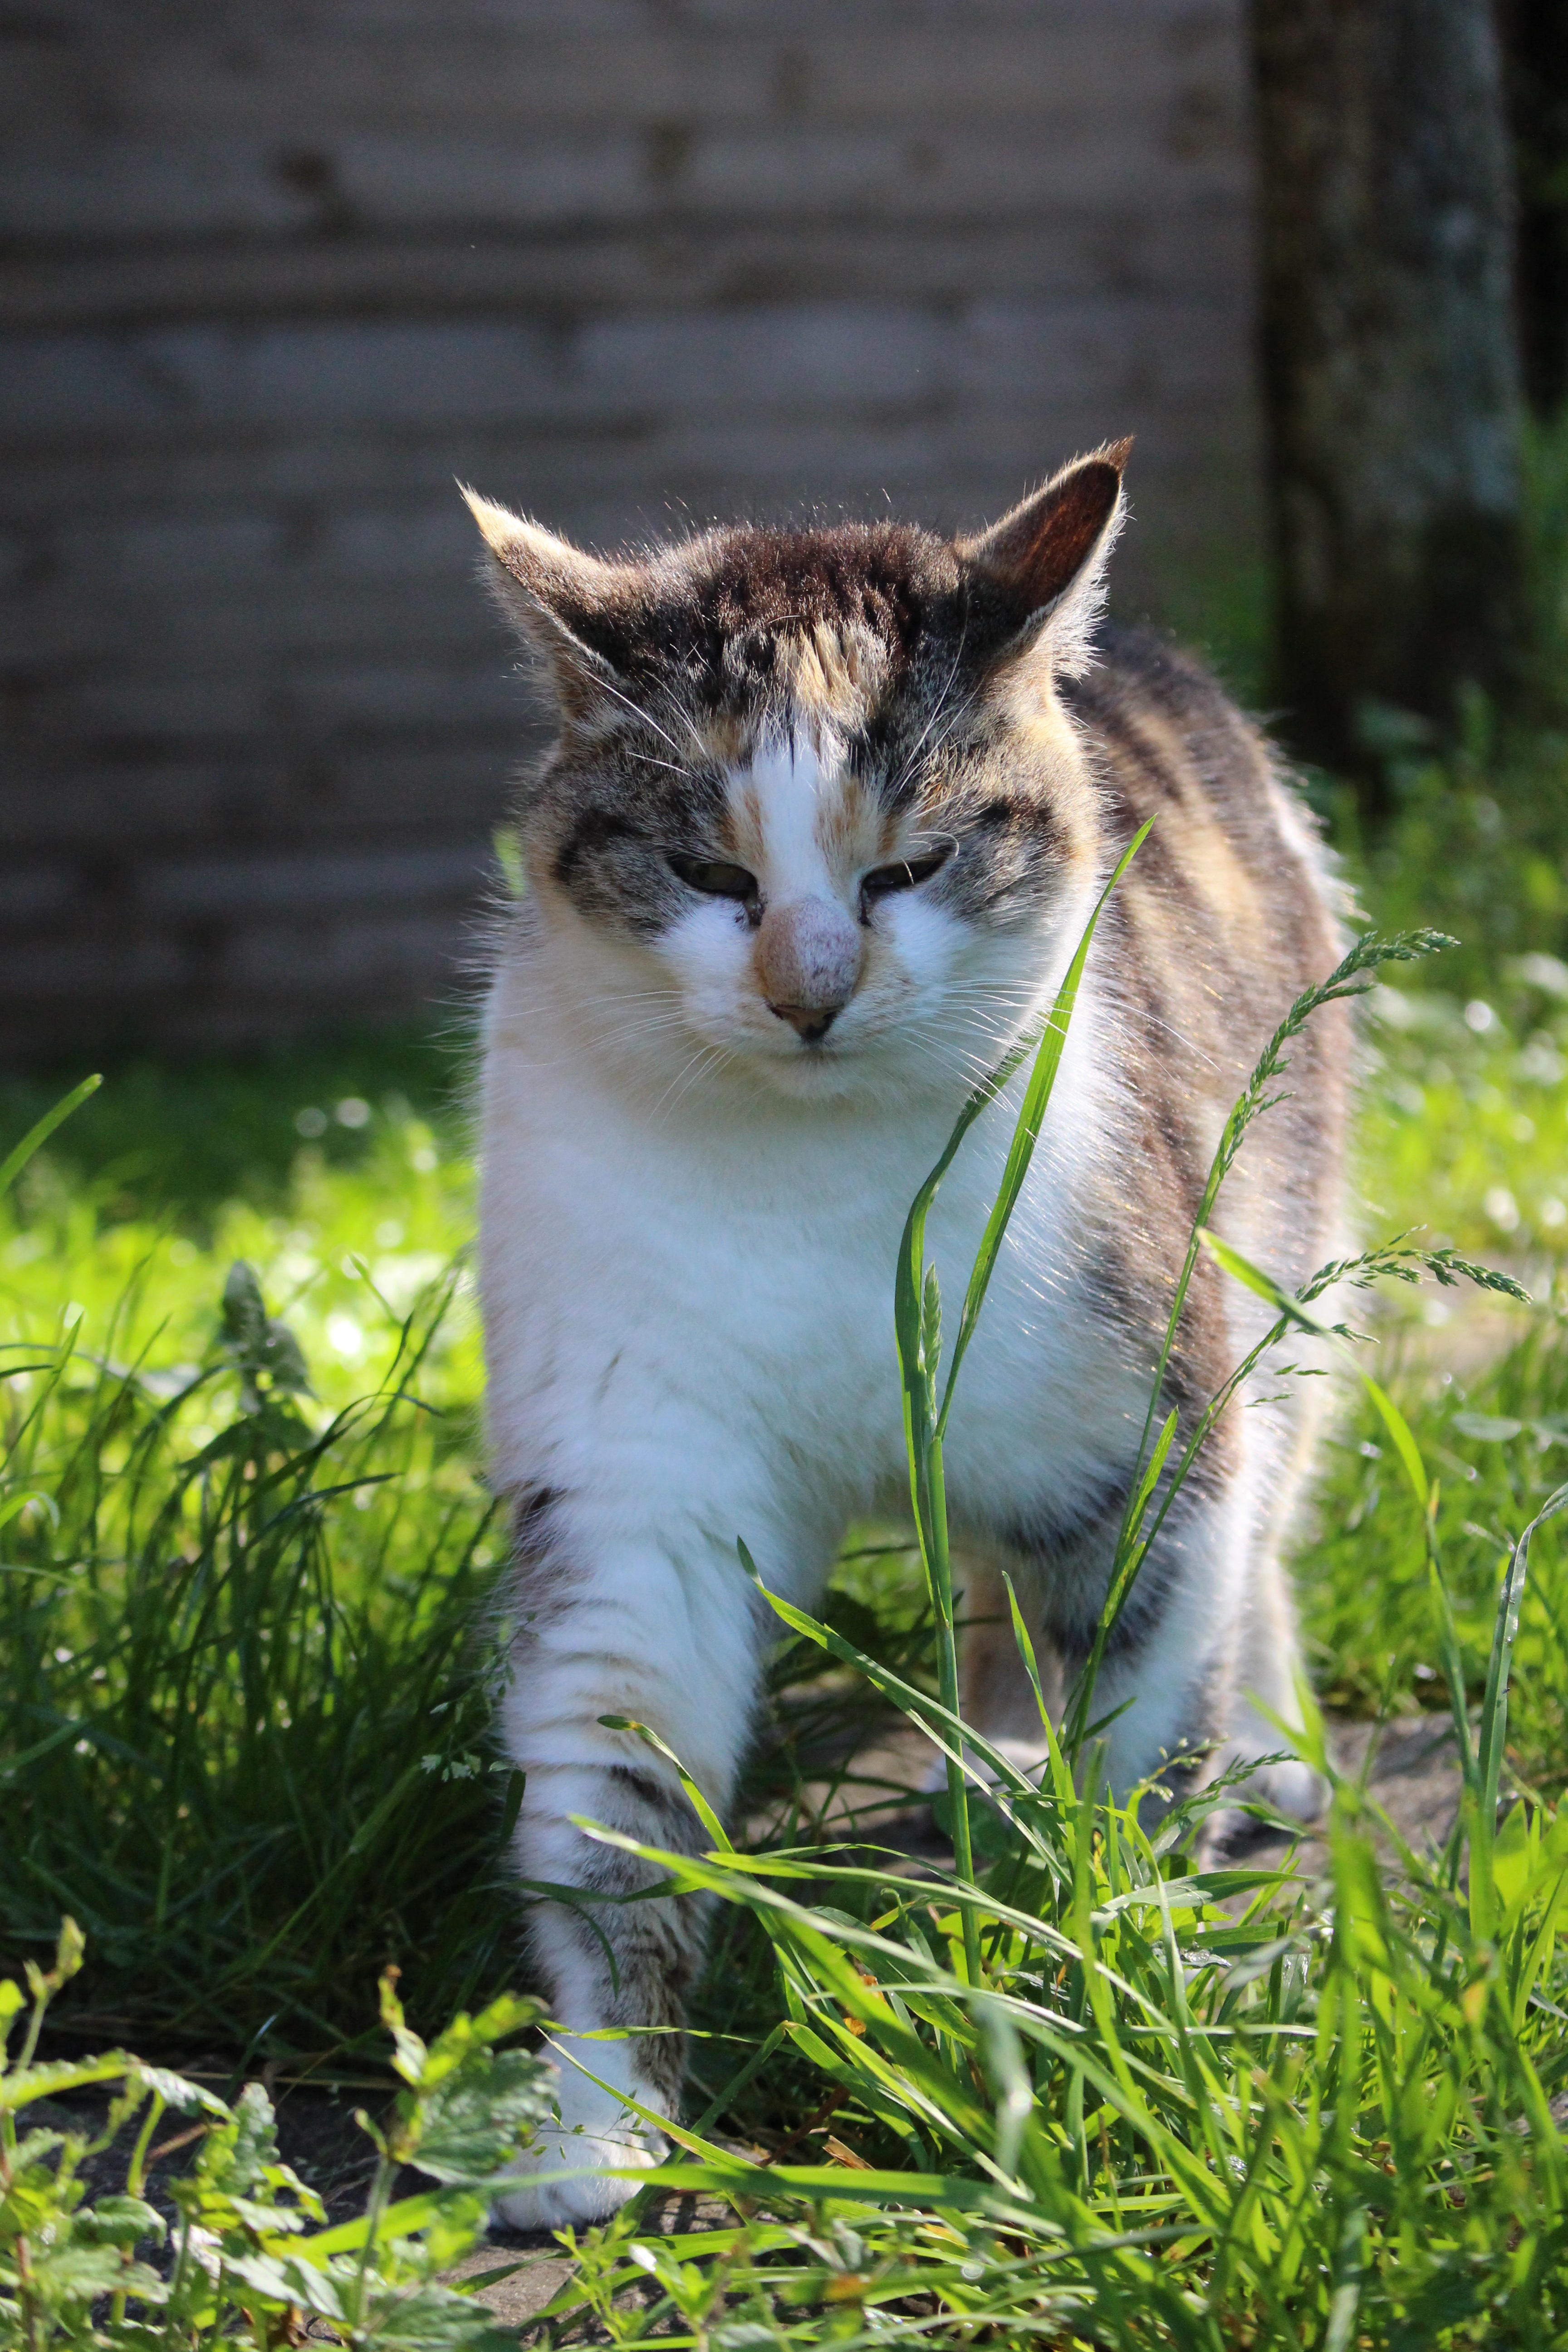
nature, grass, meadow, flower, animal, cute, pet, fur, kitten, cat, mammal, fauna, whiskers, vertebrate, out, domestic cat, mackerel, wild cat, small to medium sized cats, cat like mammal